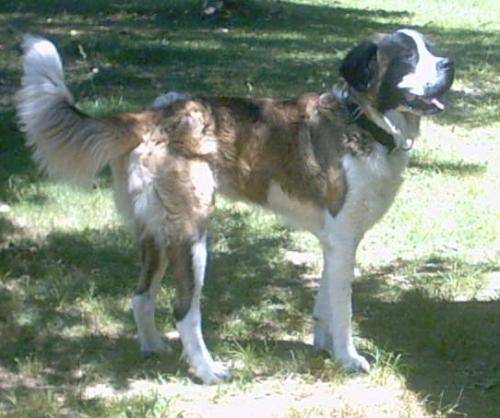
Label: dog